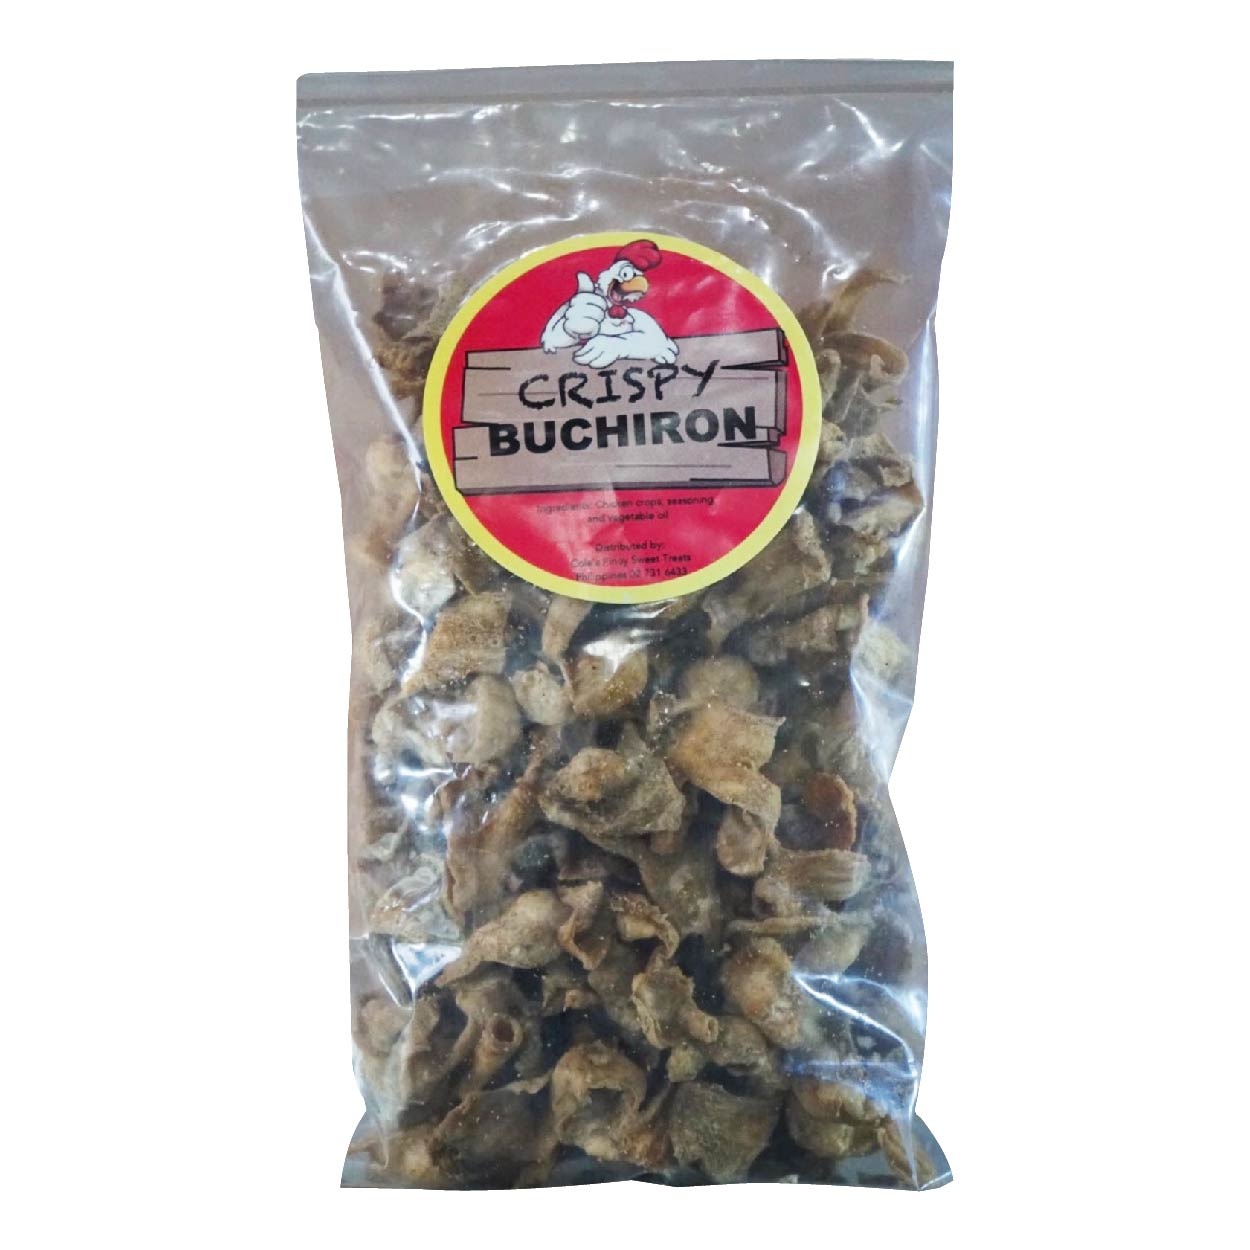
Coles Crispy Buchiron Medium 150g
Brand: COLES
Category: Food, Beverages & Tobacco > Food Items > Snack Foods > Pork Rinds